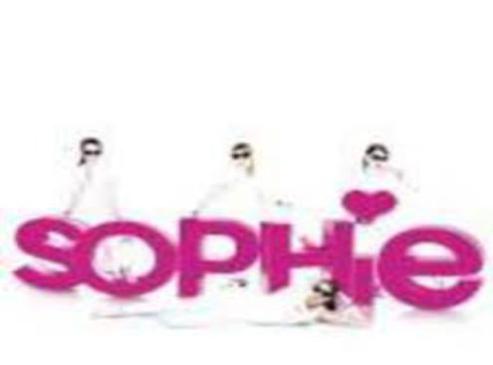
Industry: Clothes